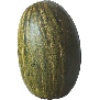
Label: melon_piel_de_sapo